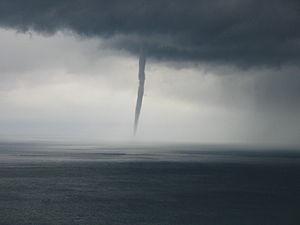
Une trombe marine est une colonne d'air mélangé d'eau en rotation, formant un entonnoir nuageux, sous un nuage convectif au-dessus d'une étendue d'eau. Ces phénomènes de micro-échelle se forment lorsque les conditions sont très instables alors que de l'air froid passe au-dessus d'eaux chaudes. Généralement moins intenses qu'une tornade, elles se dissipent une fois sur la terre. Il en existe deux types : les trombes d'air froid et les trombes tornadiques.